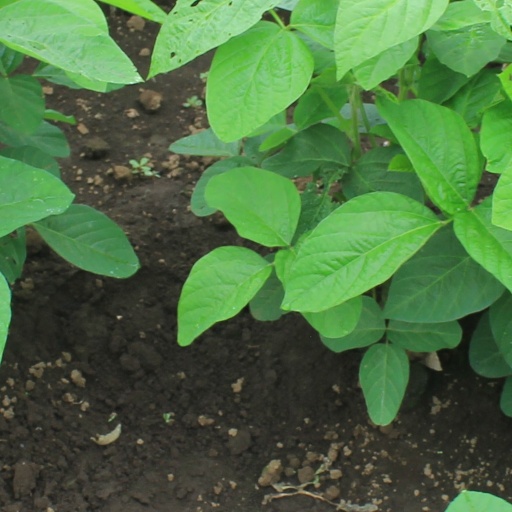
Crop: soybean